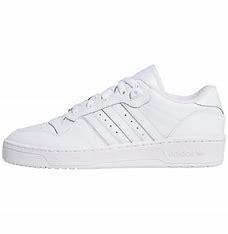
Brand: adidas
Model: originals Adidas Originals Rivalry